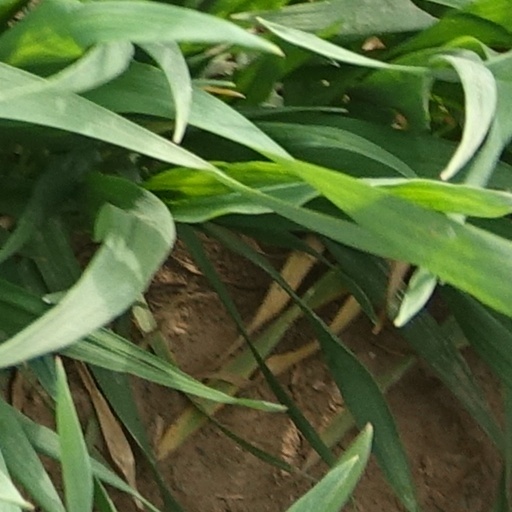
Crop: wheat